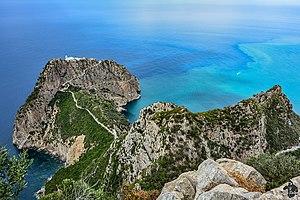
Béjaïa, est une commune algérienne située en bordure de la mer Méditerranée, à 220 km à l'est d'Alger. Elle est le chef-lieu de la wilaya de Béjaïa et de la daïra de Béjaïa, en Petite Kabylie.